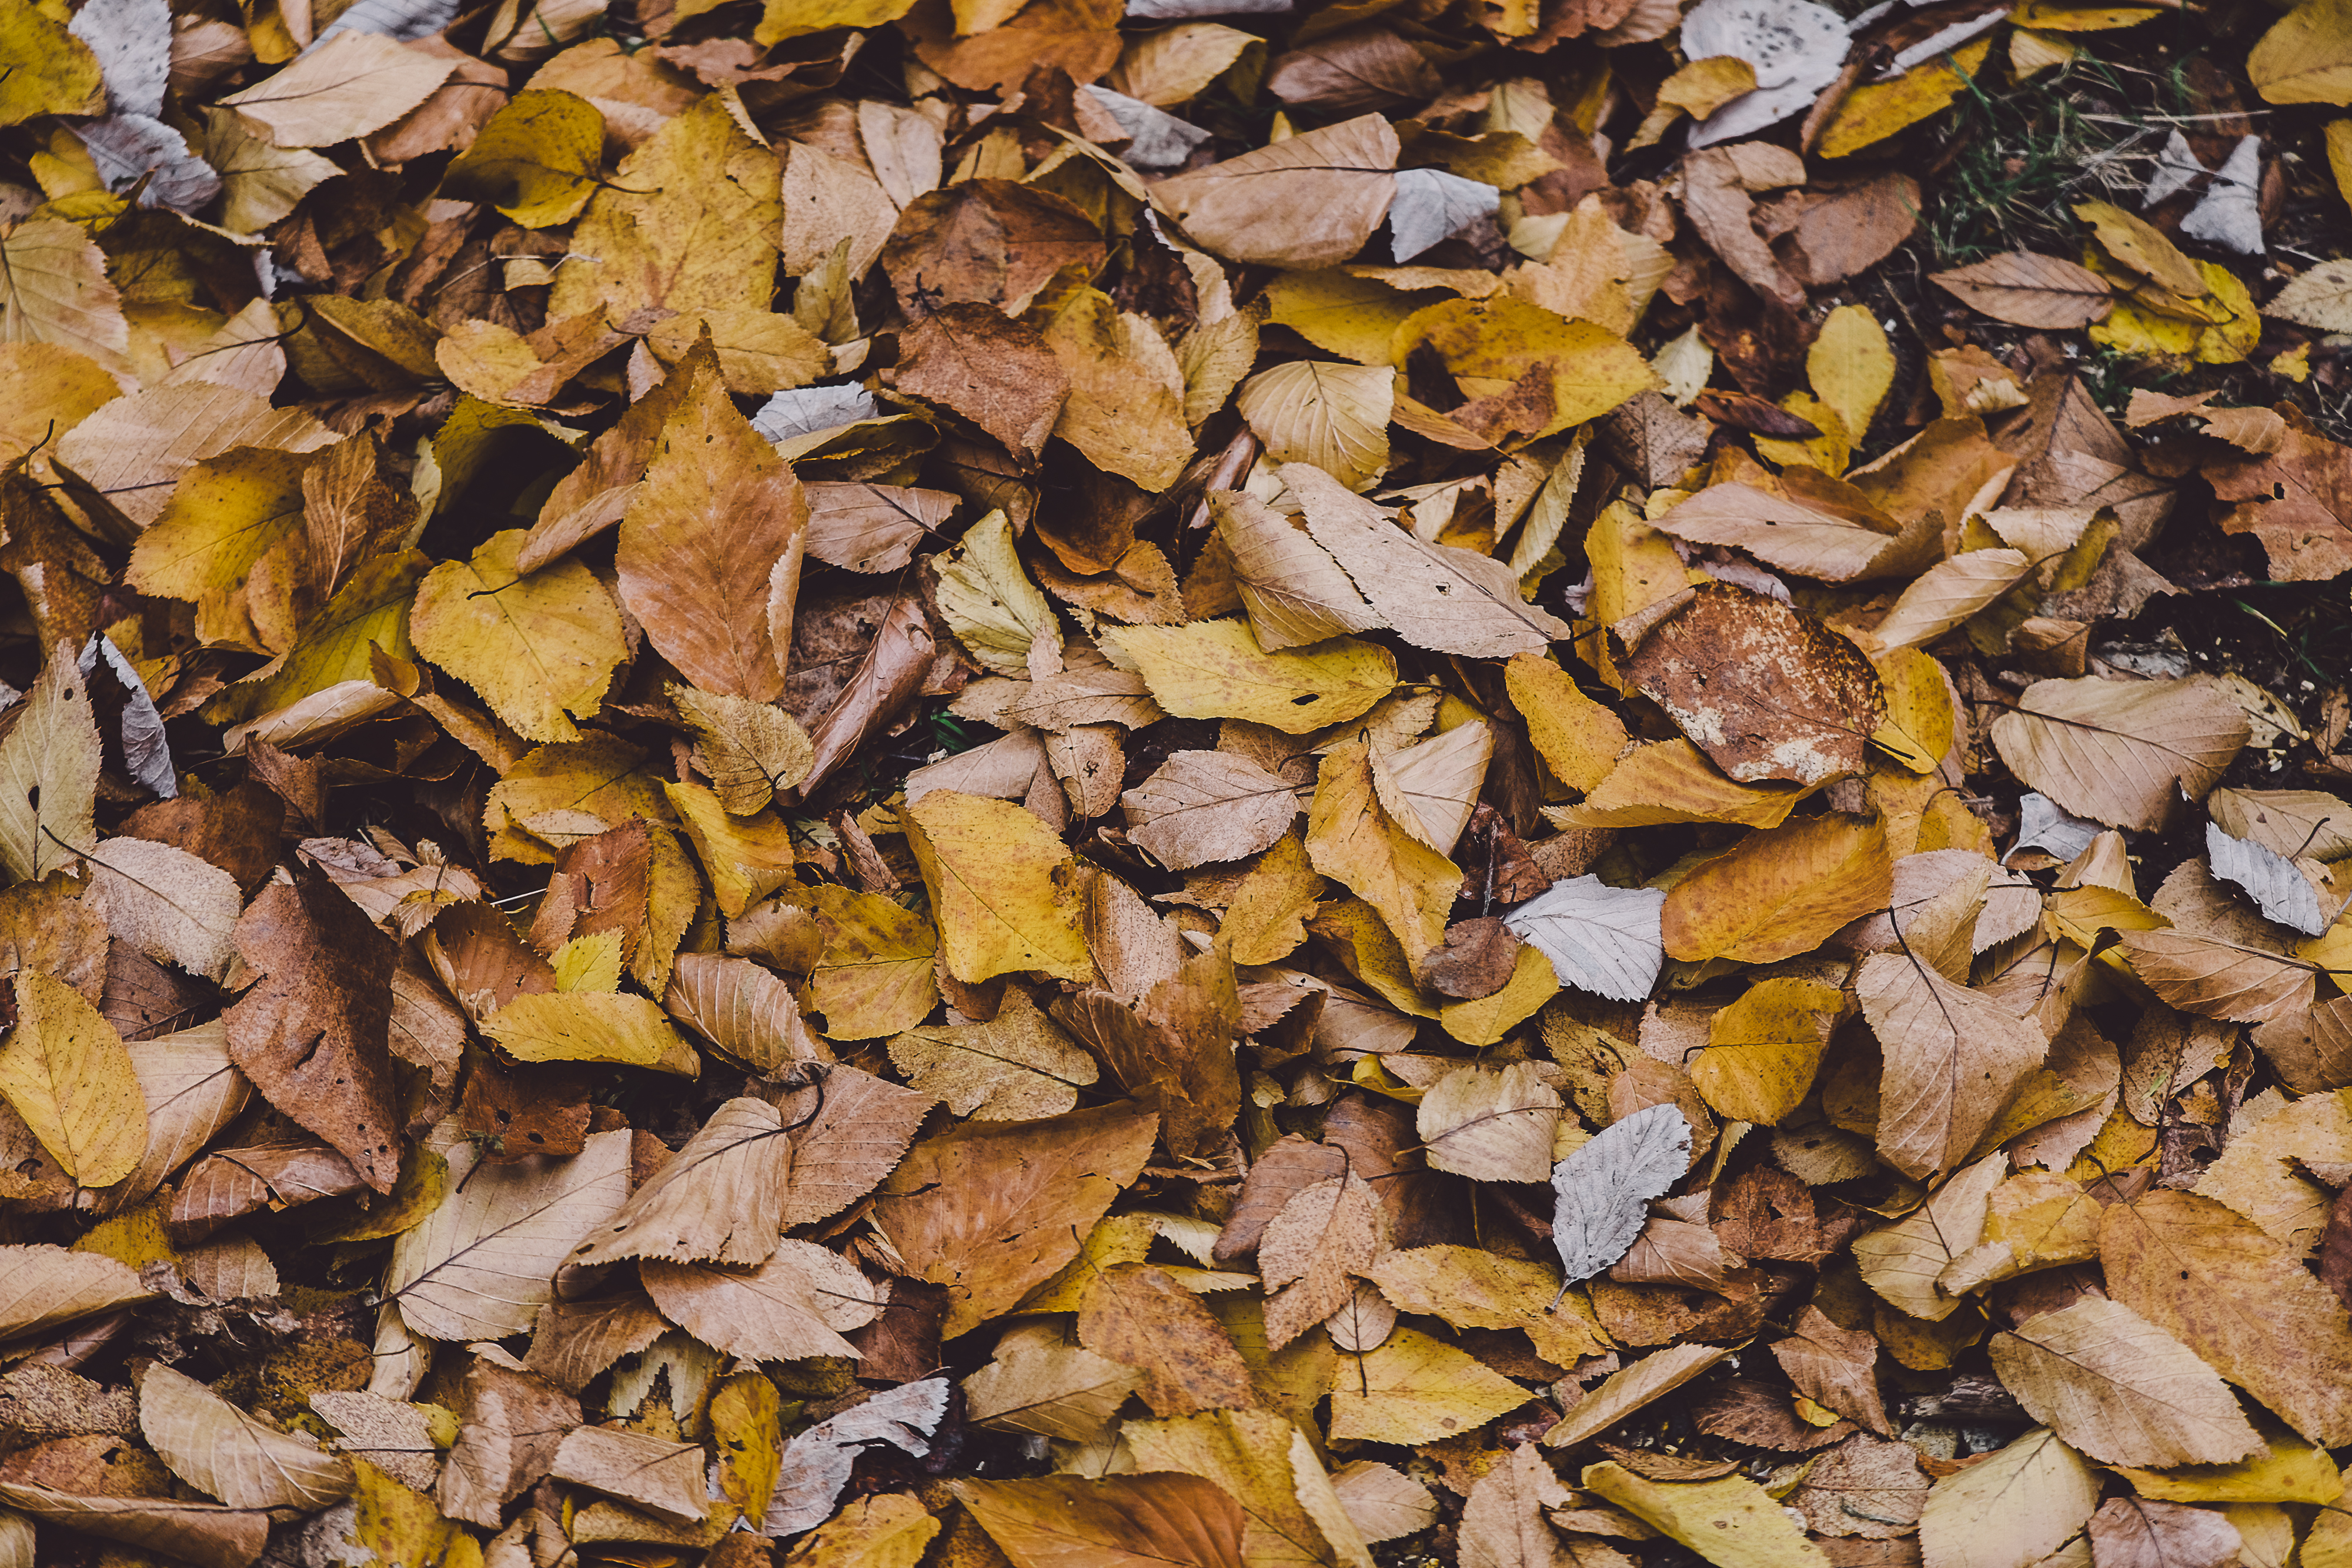
tree, nature, rock, branch, plant, wood, leaf, fall, flower, trunk, pattern, autumn, soil, yellow, season, leaves, dry leaves, woody plant